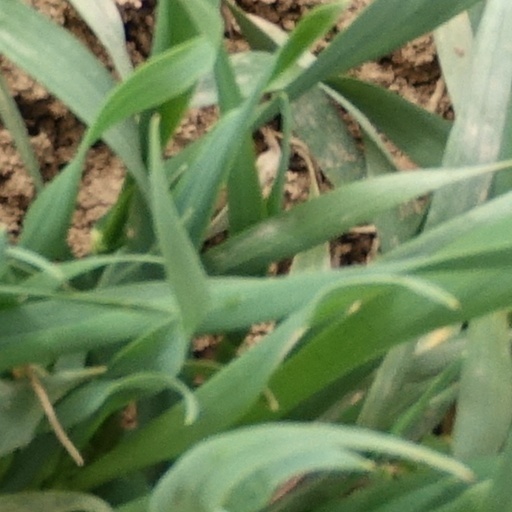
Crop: wheat